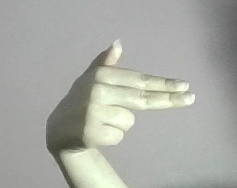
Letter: ghain